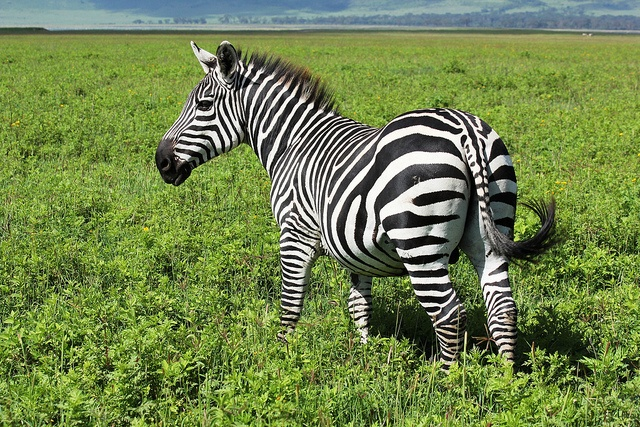
A zebra standing in the middle of a lush green field.
a zebra stands alone in a green field
A zebra standing out in the middle of a big field.
A zebra standing in a large green valley.
a close up of a zebra in a field of grass